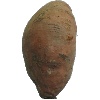
Label: potato_sweet